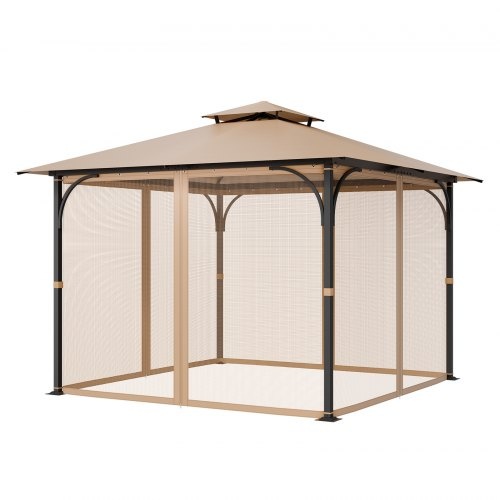
Replacement Mesh Gazebo Netting Screen for 10x10x7 ft Patio, Net Only
Replacement Mesh Gazebo Netting Screen for 10x10x7 ft Patio, Net Only Elegant and Practical Design Sturdy and Durable Time-Saving and Easy to Clean Effective Midge Protection Enhanced User Experience Compatible with Various Gazebos Color: Khaki,Item Model Number: JDM-33BE,Product Weight: 3.86 lbs / 1.75 kg,Compatible Gazebo Dimensions: 10×10×7 ft / 304.8×304.8×213.4 cm,Compatible Gazebo Shapes: Rectangular, Square,Product Dimensions: 8.99×8.99×6.92 ft / 275×275×211 cm
Brand: VEVOR
Category: Home & Garden > Lawn & Garden > Outdoor Living > Outdoor Structures > Canopy & Gazebo Accessories > Canopy & Gazebo Enclosure Kits